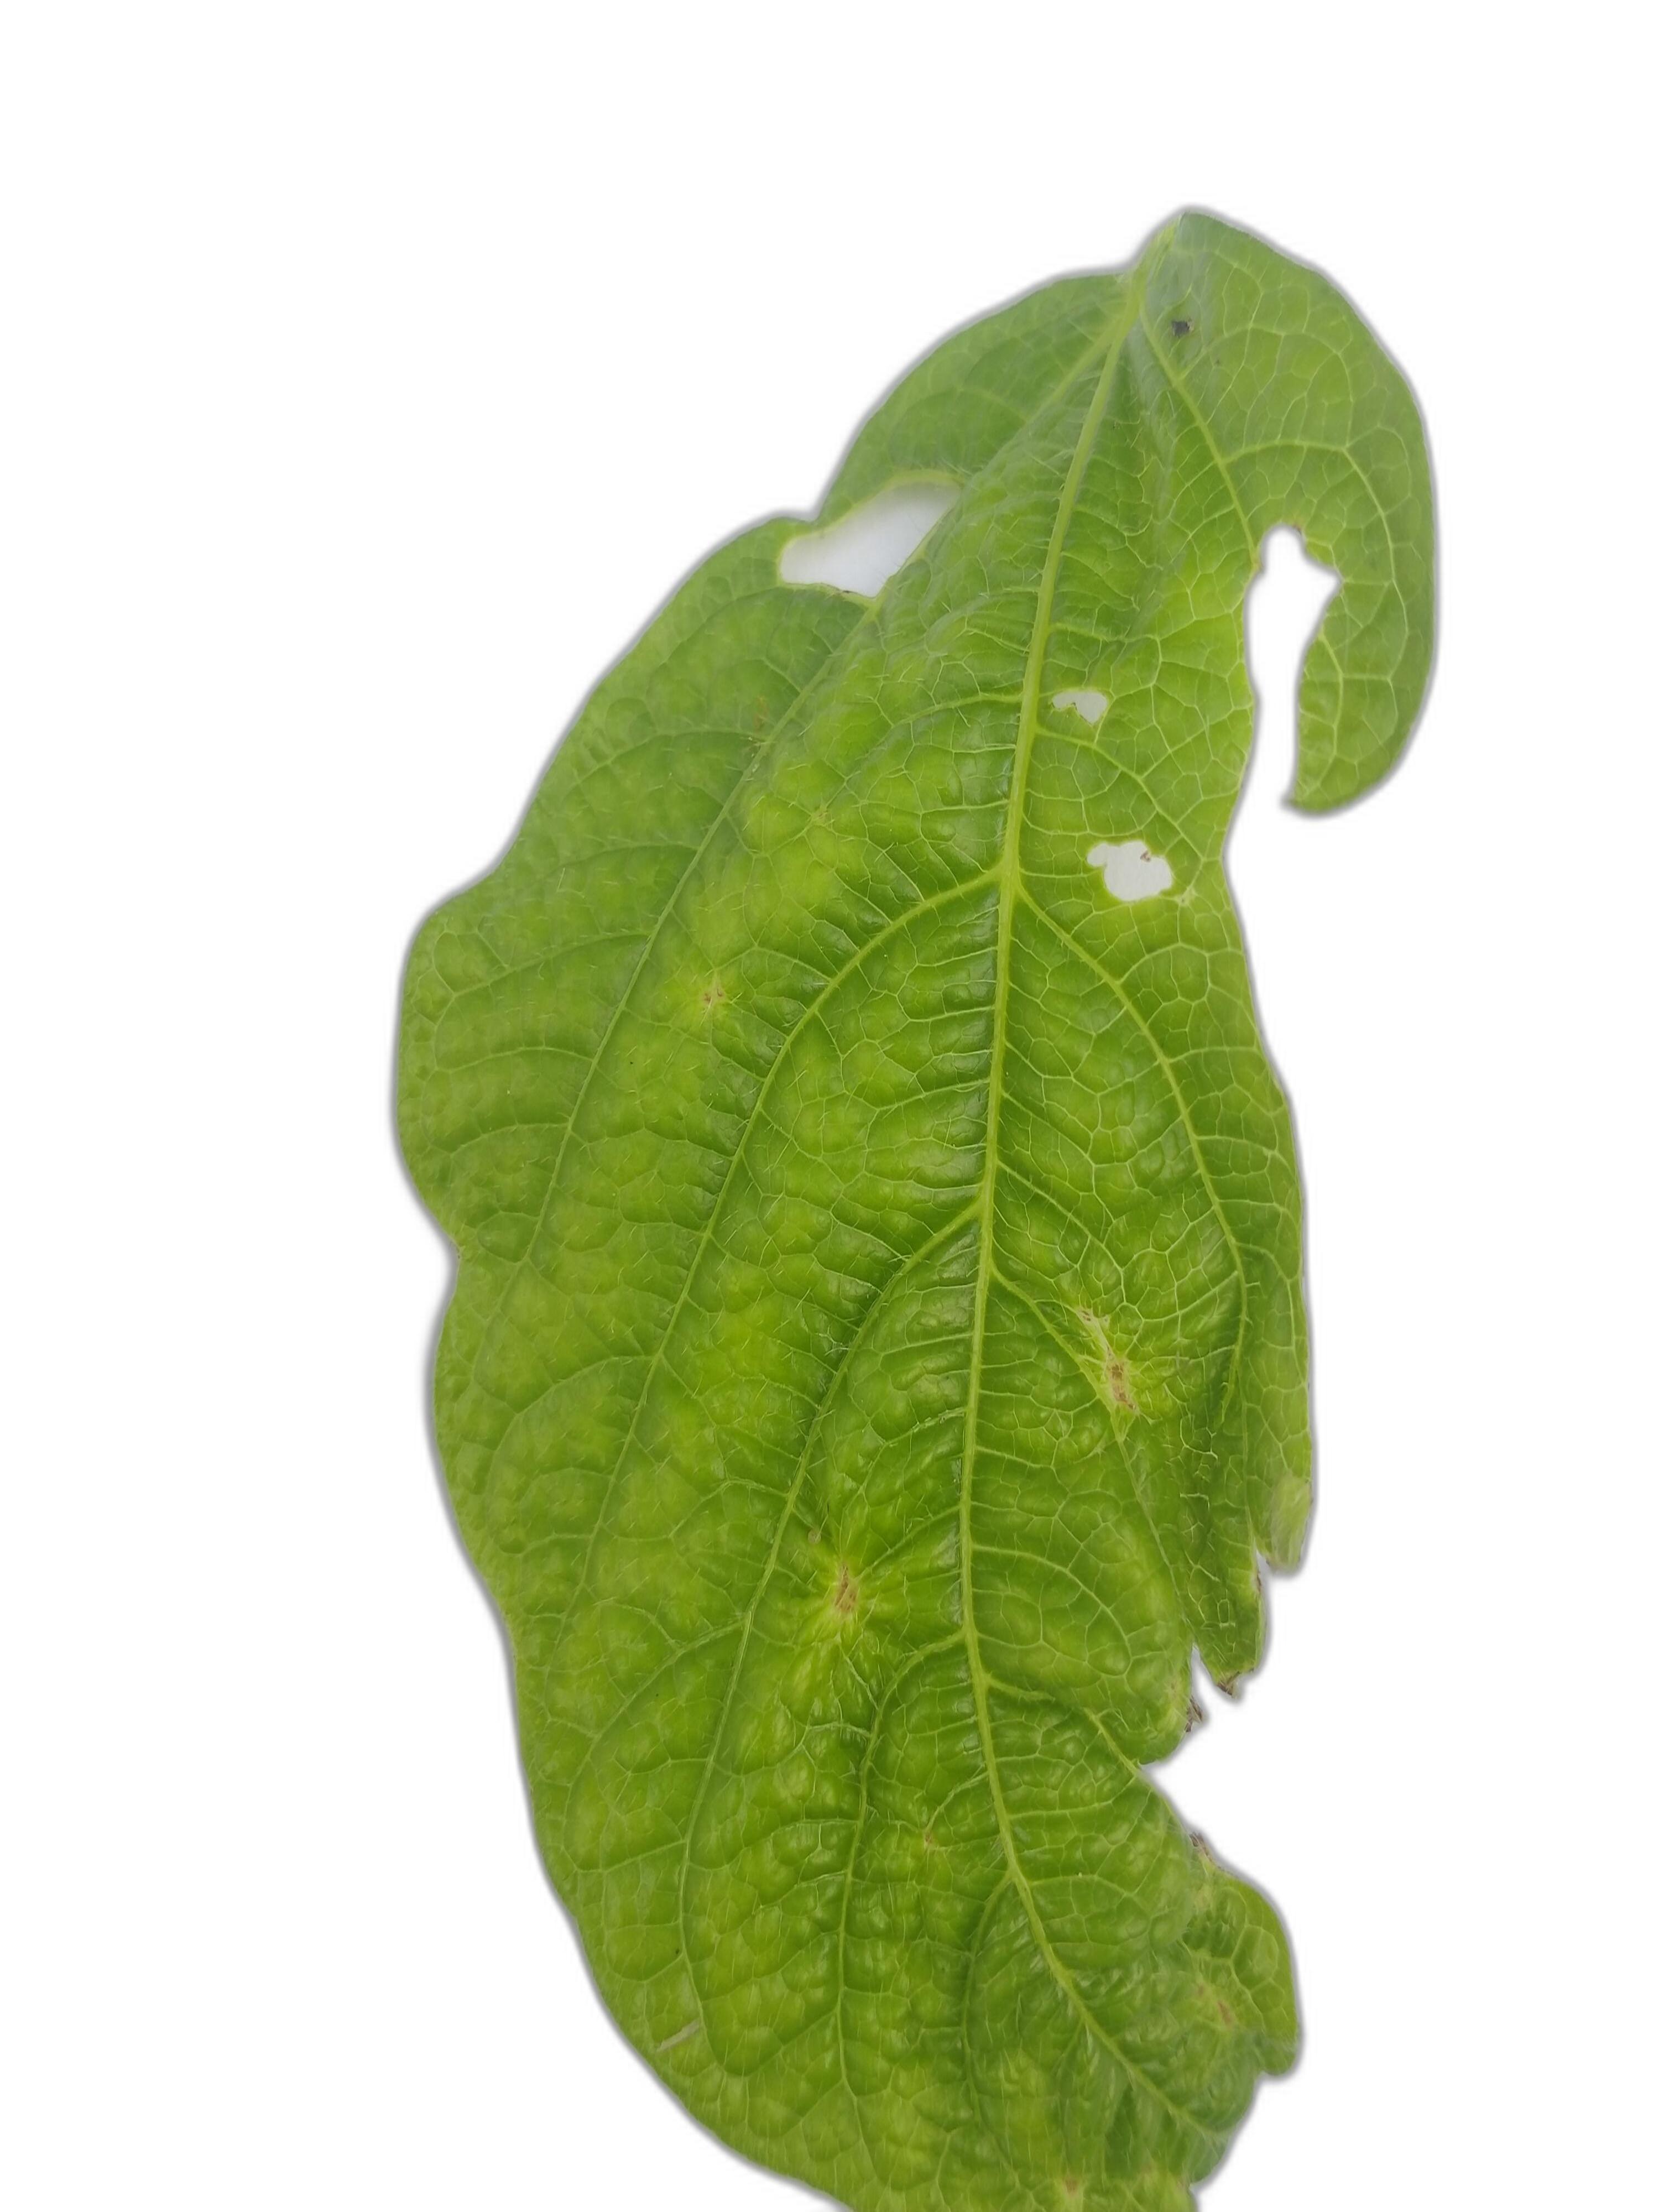
Label: Leaf Crinkle